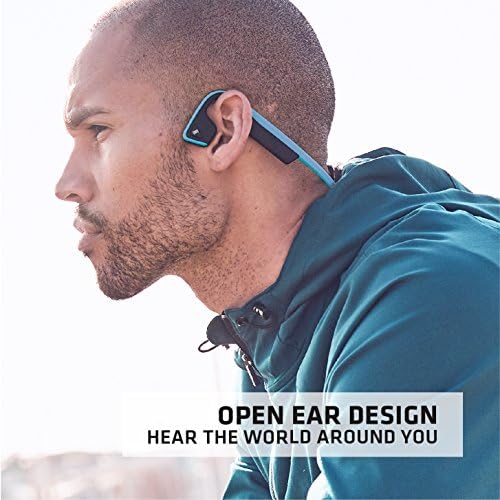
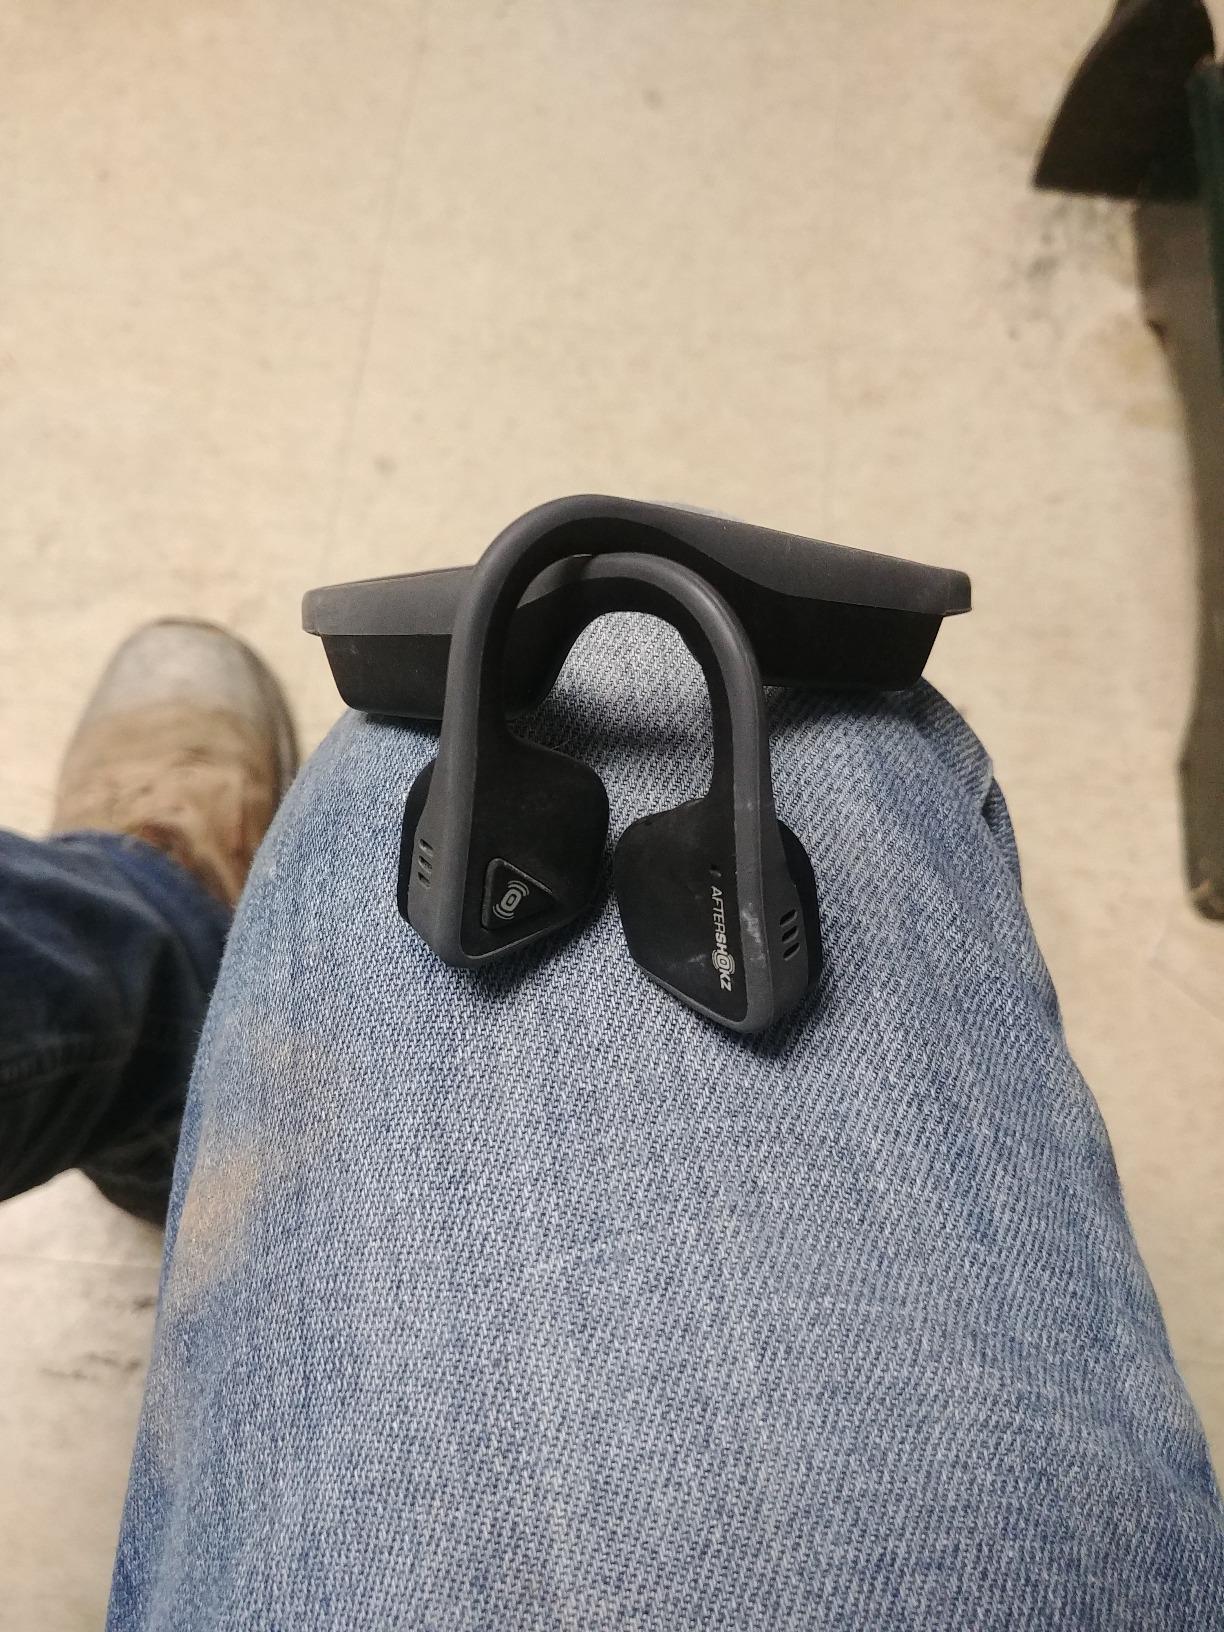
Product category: headphones
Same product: no